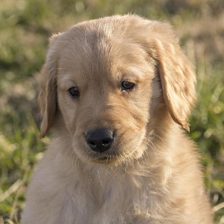
Label: animals